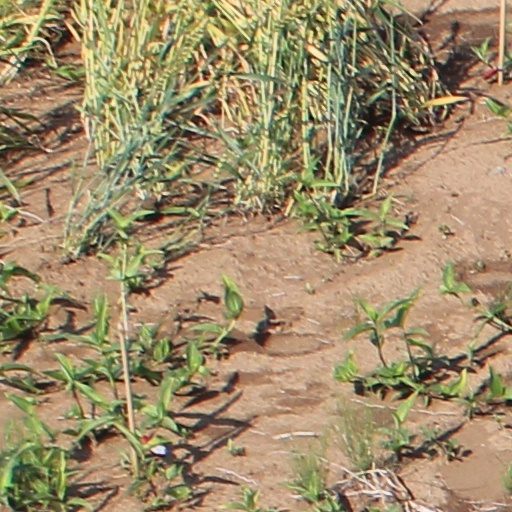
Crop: wheat